Bathurst 1000

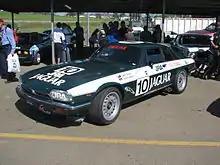
A replica of the Jaguar XJ-S in which John Goss and Armin Hahne won the 1985 race.

1985 was the first year that the Bathurst 1000 was run under Group A rules. The race was dominated by Tom Walkinshaw Racing's three-car Jaguar XJ-S team, the big V12-powered Jaguars having a clear power and speed advantage over the still-developing Australian Group A teams and cars. 1974 winner John Goss and West German driver Armin Hahne claimed Jaguar's only Bathurst 1000 win. The following year, 1986, the Holden VK Commodore SS Group A of privateer racer Allan Grice and Graeme Bailey took the honours. Grice had honed his skills in Europe, competing alongside compatriot Commodore driver Peter Brock and his newly recruited HDT teammate, Allan Moffat.